New York State Right to Life Party

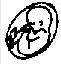
One of the party's logos, showing a fetus in the womb.

The New York State Right to Life Party is a minor anti-abortion American political party active only in the state of New York that was founded to oppose the state's legalization of abortion in 1970.